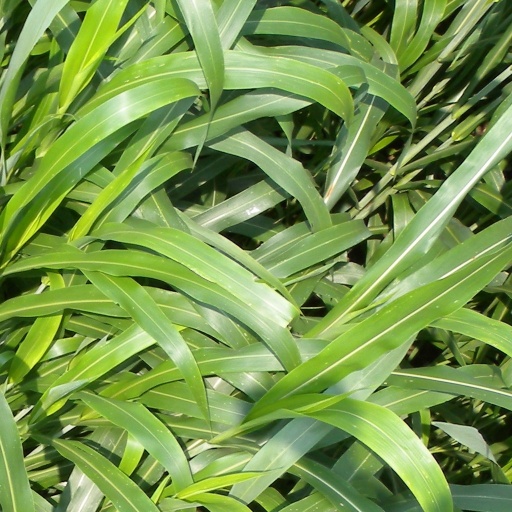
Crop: sorghum